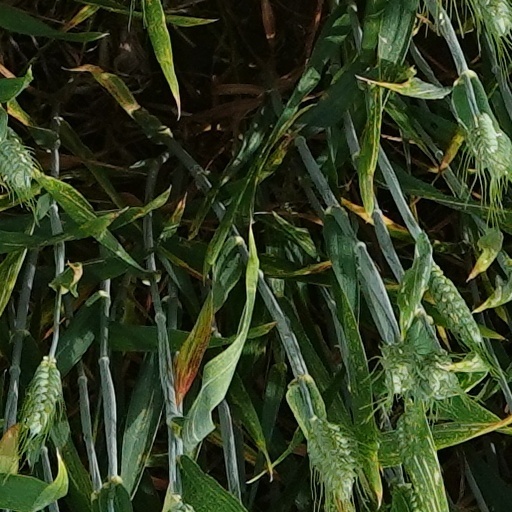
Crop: wheat